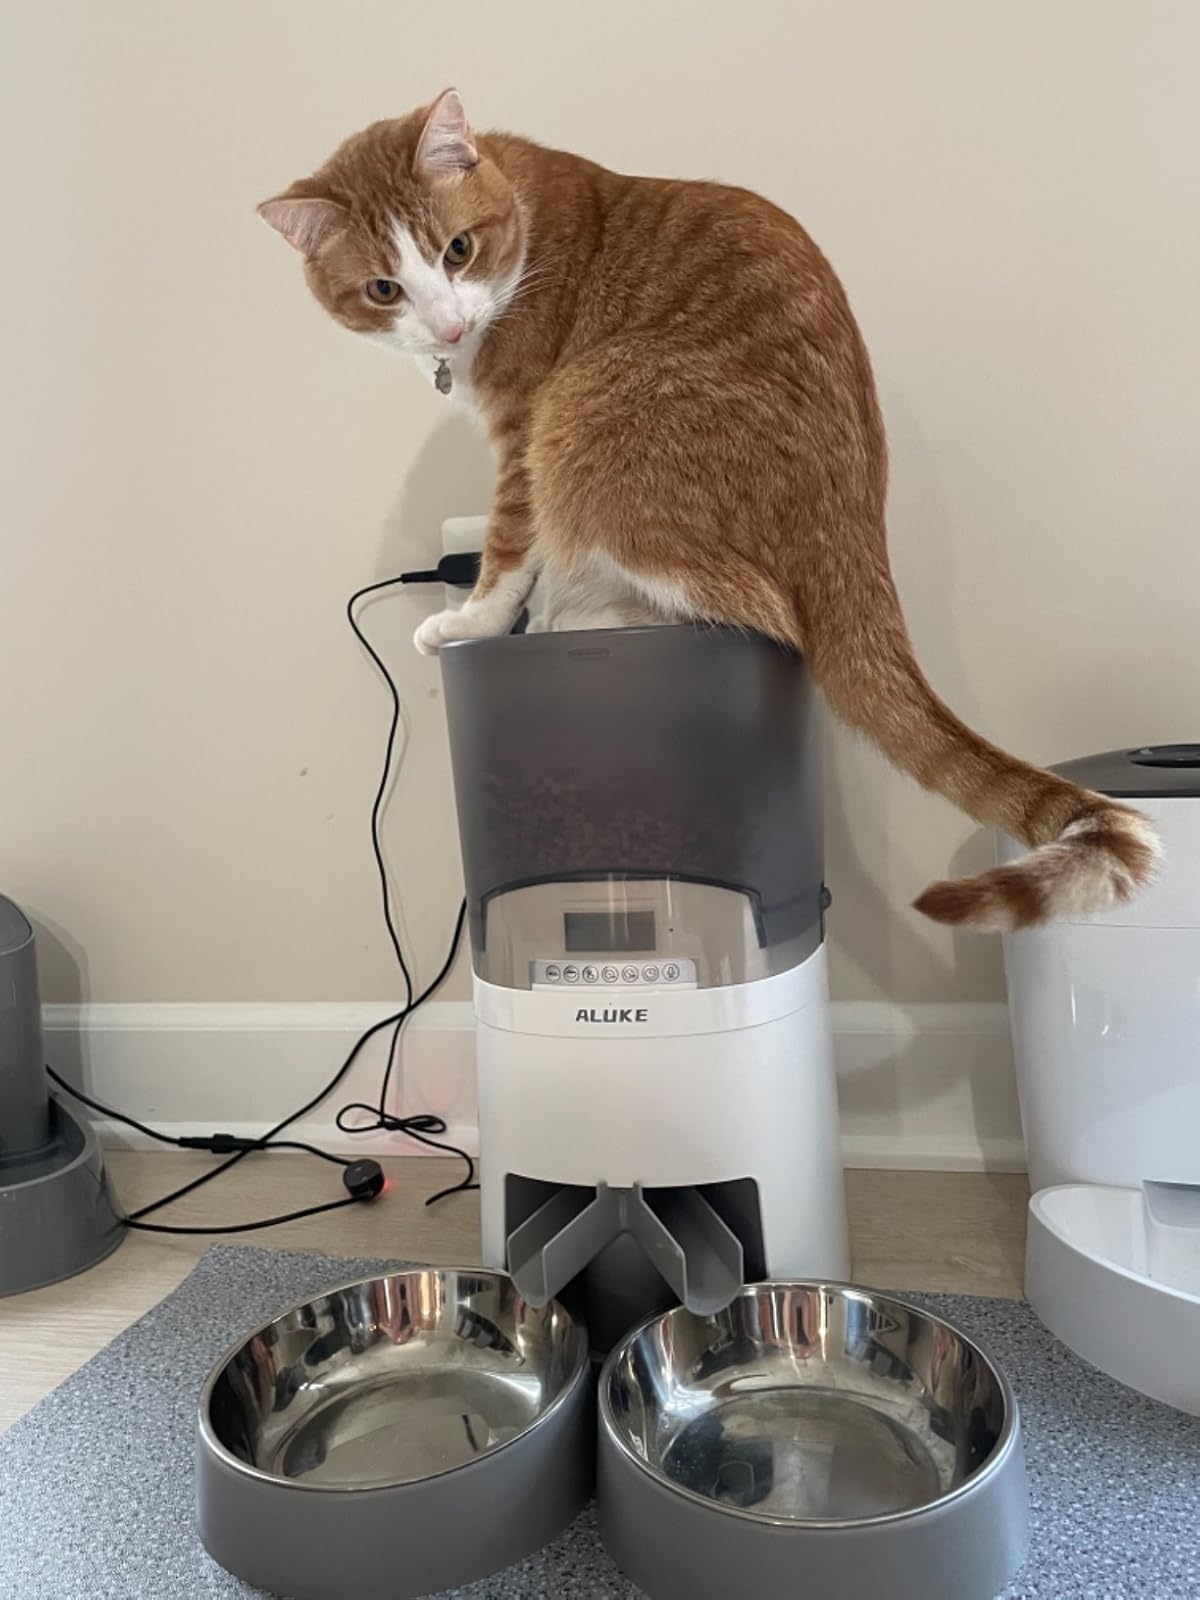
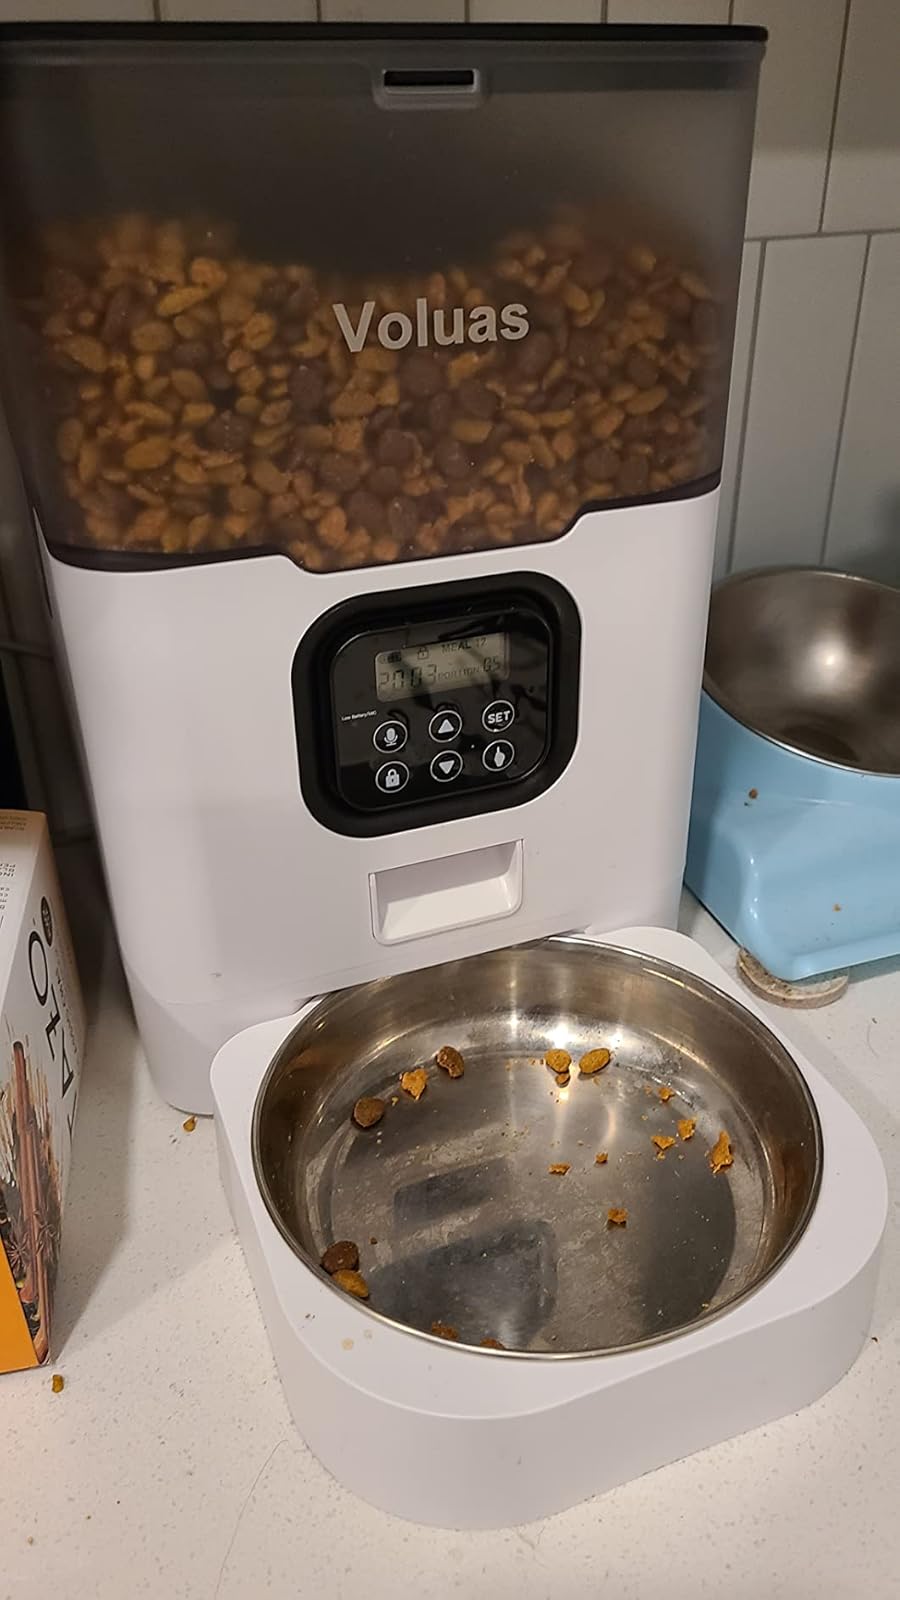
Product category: items_feeder
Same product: no